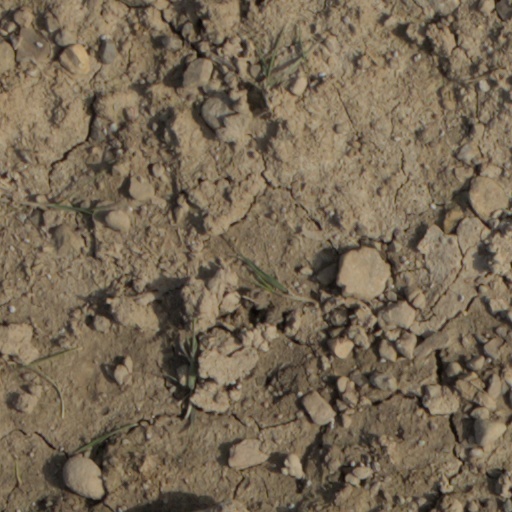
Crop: wheat